2025 New Delhi railway station crowd crush

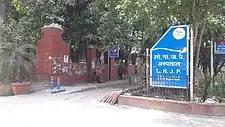
Victims and wounded were brought to Lok Nayak Hospital

According to the Indian newspaper "The Hindu", the railway initially tried to prevent news about any casualties from reaching the press. Originally, statements from the railway only said some passengers had been rushed to the hospital. Furthermore, press was not allowed to enter the hospital which received victims from the crush. This was likely due to multiple victims from the crush being crammed onto a single bed due to a lack of space at the hospital, according to the family of some of the victims. In contrast to this information blackout, Union Defence Minister Rajnath Singh and Lieutenant Governor of Delhi Vinai Kumar Saxena posted on X condoling the deaths. Saxena's post was then edited around 12:24am to remove any mention of casualties. Singh's remained unedited, however, and the Chief Casualty Medical Officer at the hospital confirmed the deaths soon after. Only 20 hours after the incident did the railways officially acknowledge any deaths had occurred. Initial reports by the chief minister of the National Capital Territory of Delhi stated there had been 15 casualties and 15 injured. By the following day, this number had increased to 18 casualties: 14 of whom being women, and 5 of whom being children. The youngest victim was a 7-year-old girl and the oldest a 79-year-old woman. Other victims included an 8-year-old girl, a 12-year-old boy, a 15-year-old girl, a 24-year-old woman, a 25-year-old man, nine 35-to-45-year-old women, a 45-year-old man, and a 47-year-old man. Many of the victims were rushed to the nearby Lok Nayak Hospital in New Delhi.